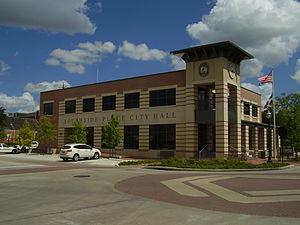
Southside Place est une ville située au sud du comté de Harris au Texas, aux États-Unis. La ville est incorporée en 1931 et fait partie de la région métropolitaine du Greater Houston.